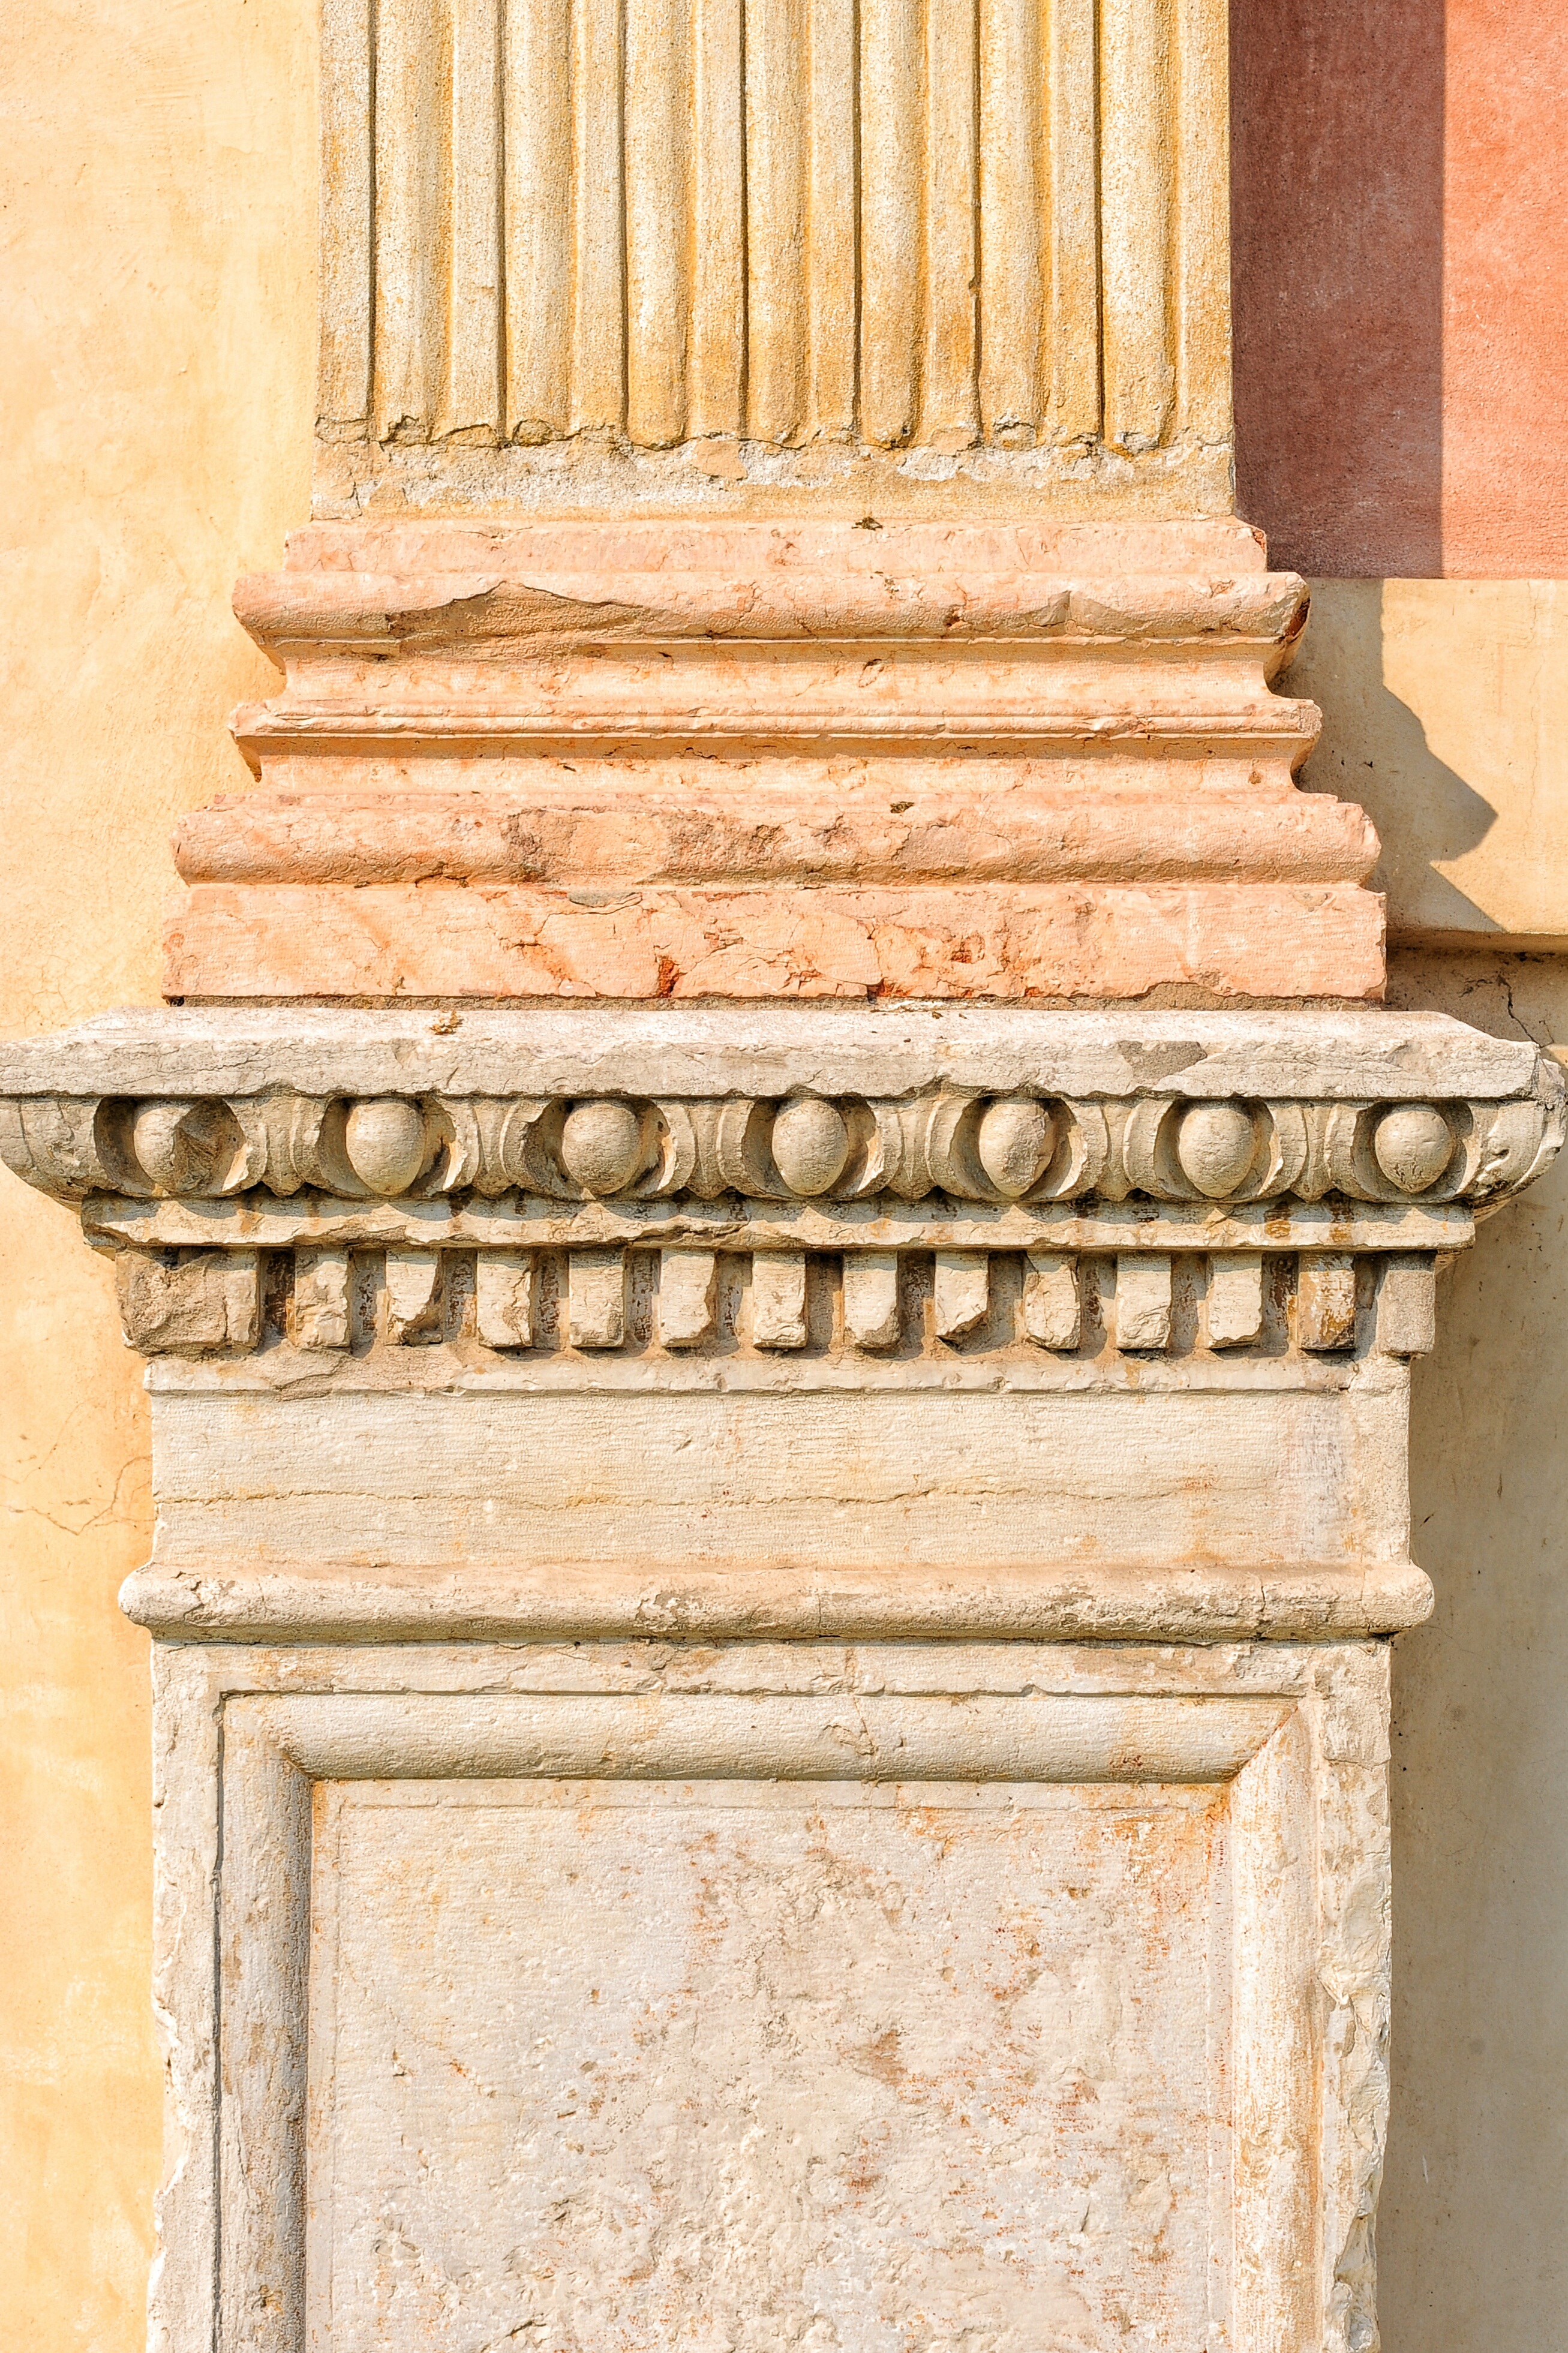
architecture, structure, wood, texture, wall, stone, arch, column, artistic, paint, facade, brick, temple, marble, carving, molding, stone carving, historian, ancient history, baluster